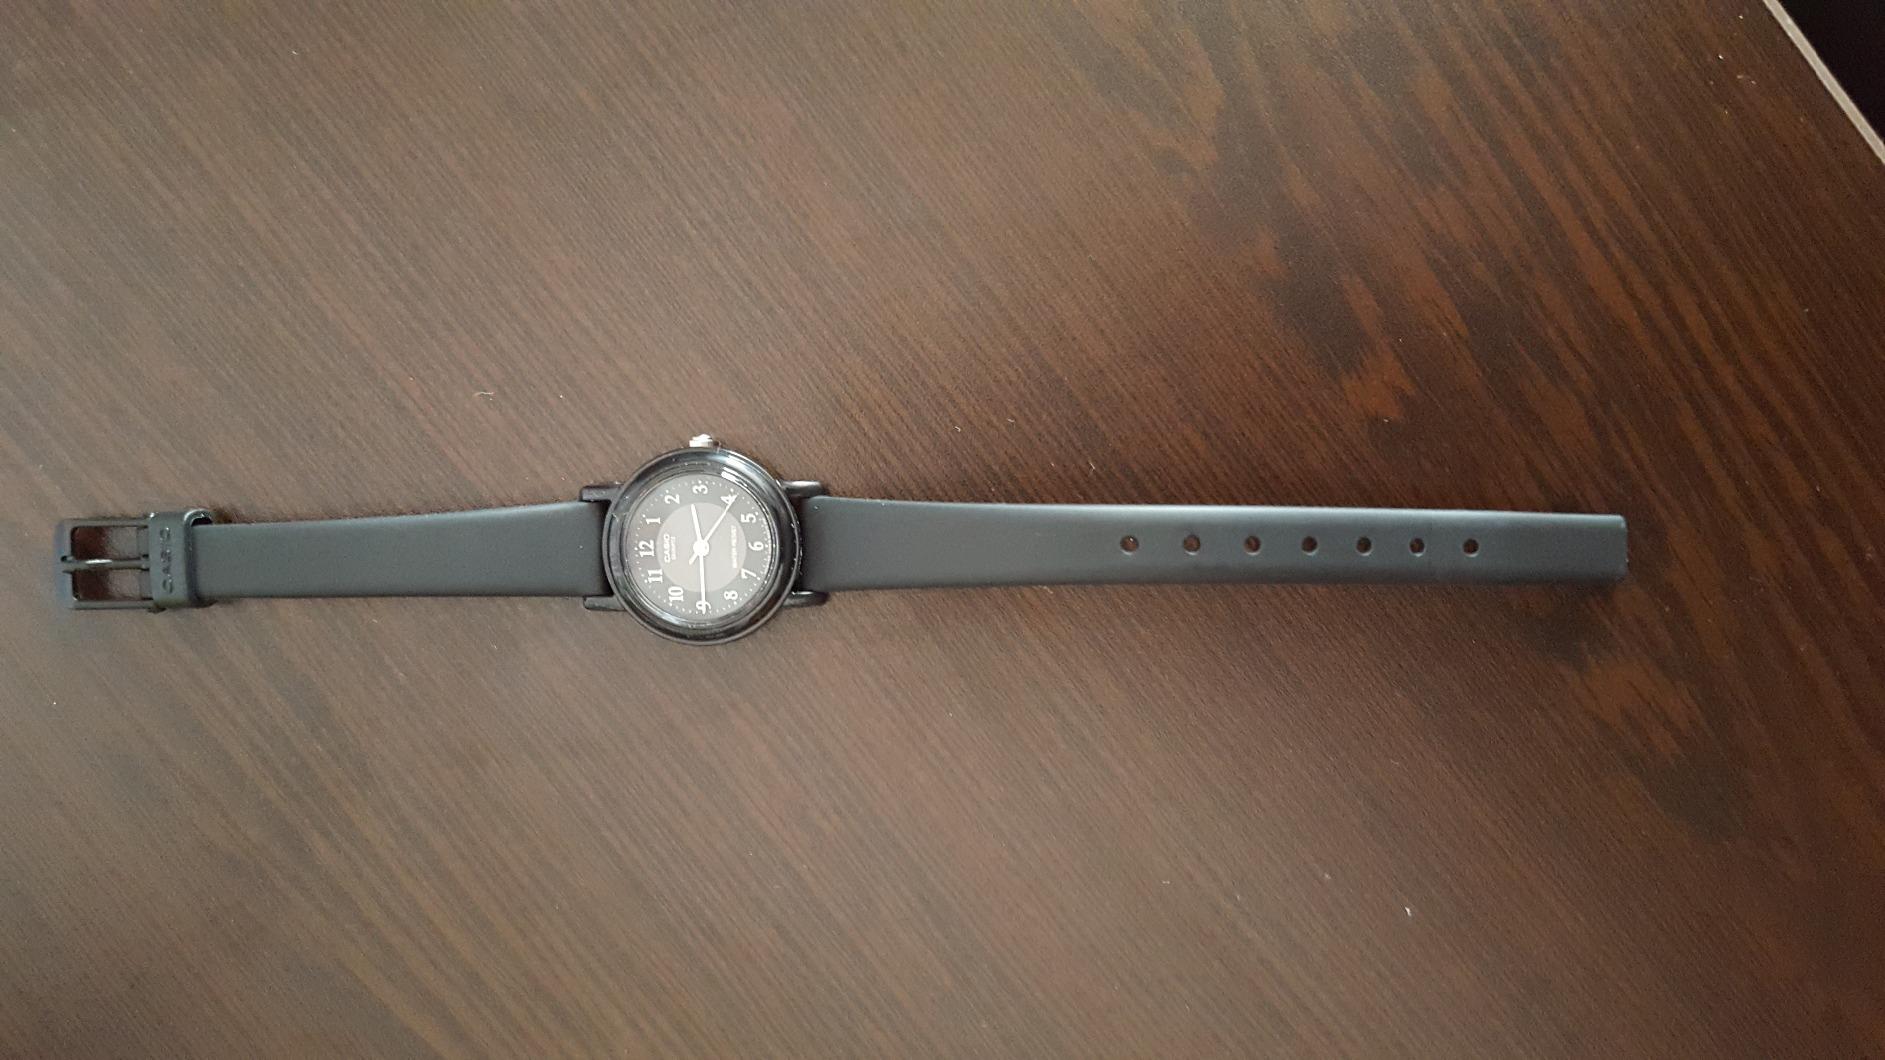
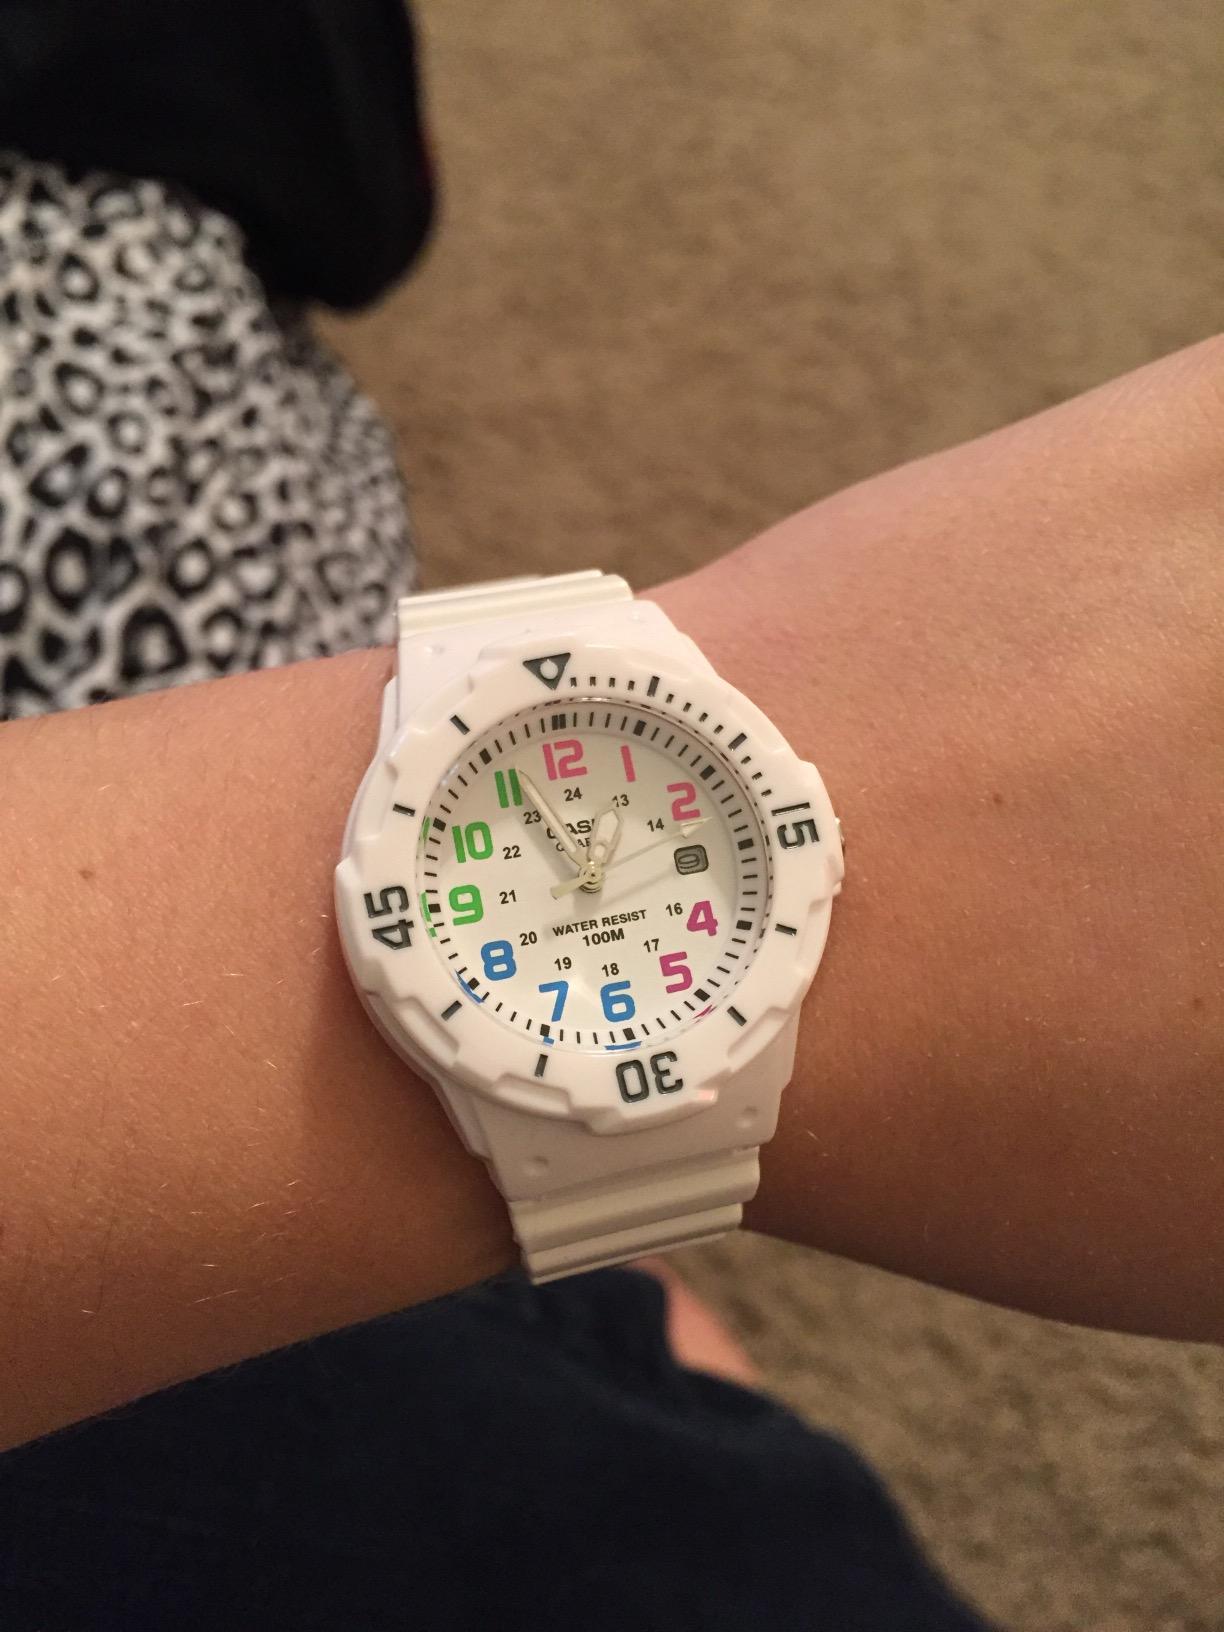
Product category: accessories_watch
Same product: no